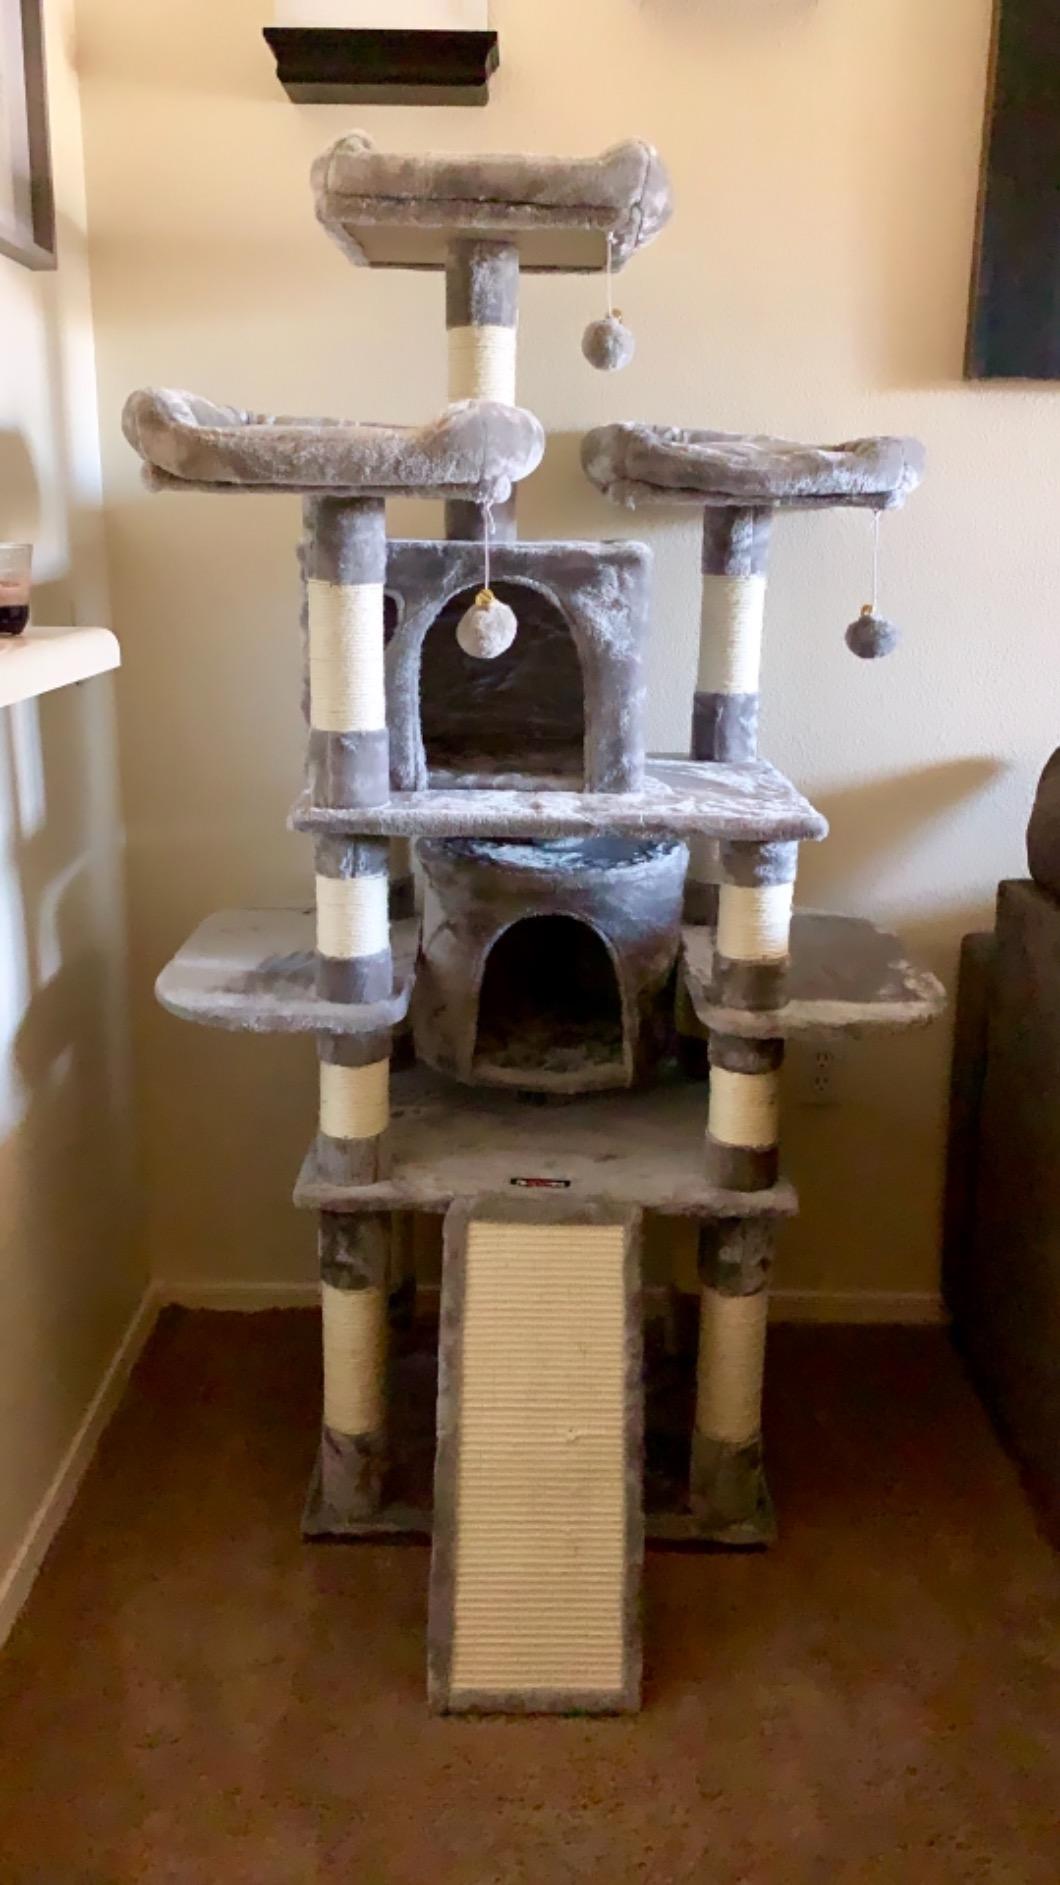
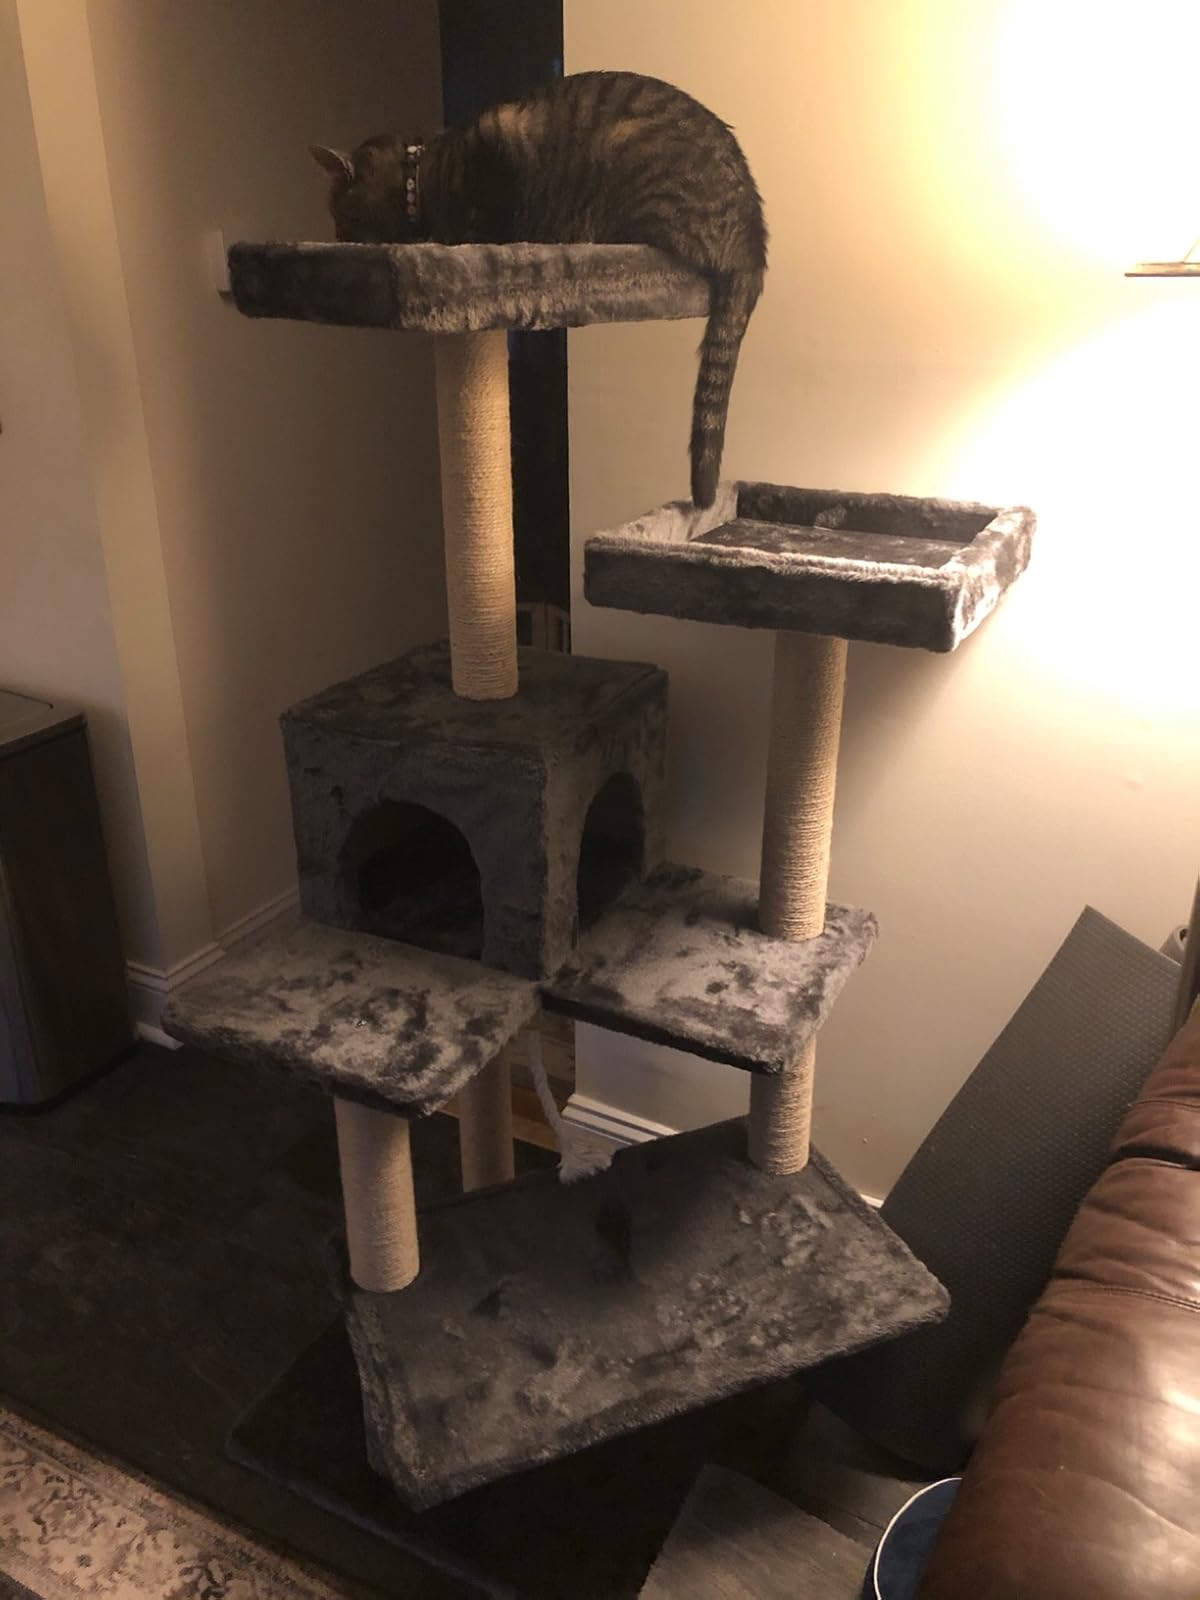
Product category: items_cat tree
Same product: no